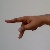
The image shows a hand gesture representing the letter 'P' in Indian Sign Language.